Beti (1969 film)

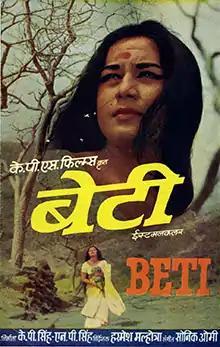

Beti is a 1969 Hindi drama film starring Sanjay Khan, Nanda and Kamini Kaushal in lead roles.